Waino Hendrickson

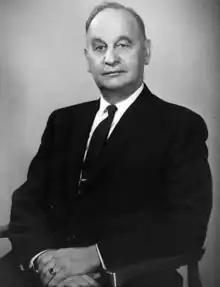
Hendrickson in 1957

Waino Edward Hendrickson (June 18, 1896June 22, 1983) was an American Republican politician & businessman, the final Governor of the Territory of Alaska, before statehood.